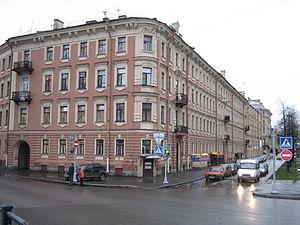
Saint-Pétersbourg..
Le musée-appartement d'Alexandre Blok est un musée littéraire dédié au poète Alexandre Blok situé à Saint-Pétersbourg au 57 rue des Décembristes. Il dépend du musée historique de Saint-Pétersbourg.